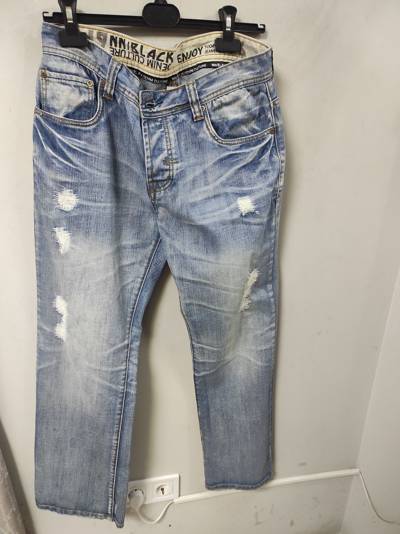
Waste category: clothes